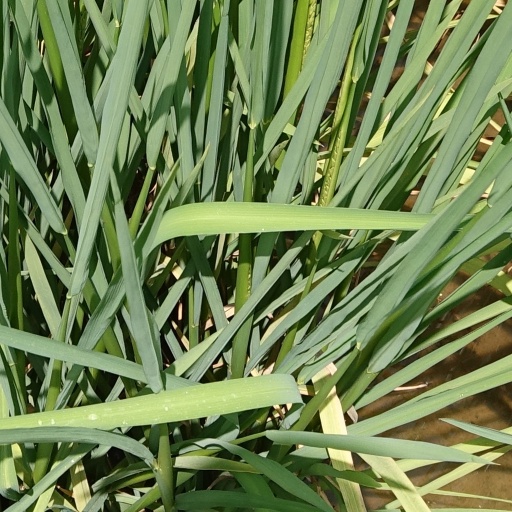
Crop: rice